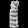
Label: Dress